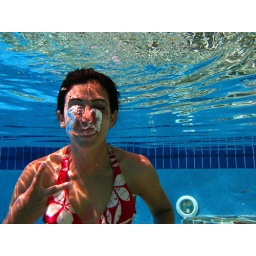
We went from swimming at the beach to swimming in the resort pool.